Alhóndiga de Granaditas

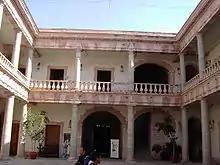
The interior of the Grain Exchange

The Grain Exchange is an example of Neoclassical ideas. The original design was drafted in 1796 by Josė Alejandro Durán y Villaseñor, who was the master of public works. Josė de Mazo y Avilés modified the plans later.